Peter Silvester (1734–1808)

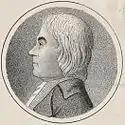
Silvester as a New York State Senator in 1798.

He was appointed judge of the court of common pleas of Columbia County, New York in 1786, and served until 1789. He was a regent of the University of the State of New York from 1787 to 1808.